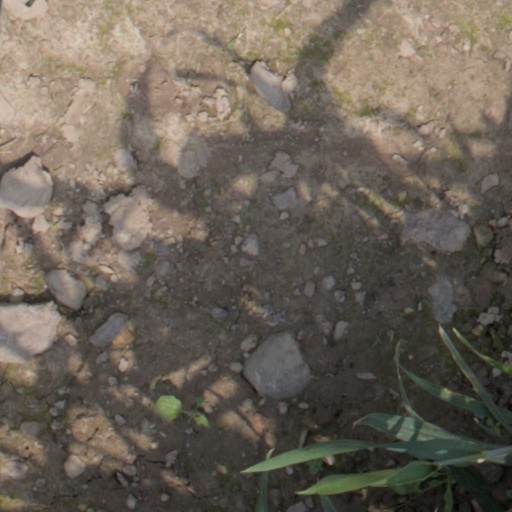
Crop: wheat